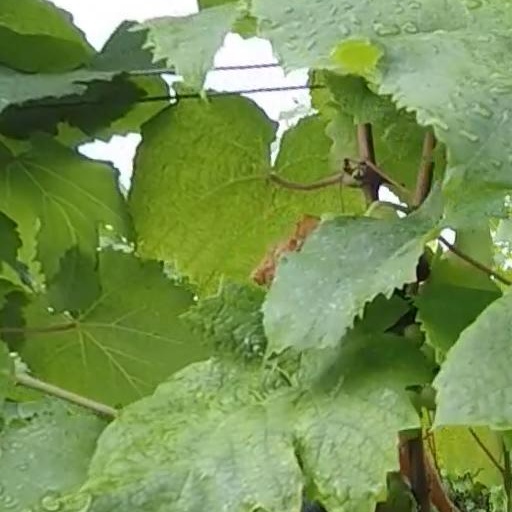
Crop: grape